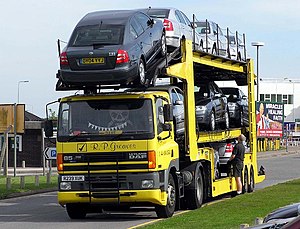
DAF (bilmærke) / Lastbilmodeller / Billeder
Van Doorne's Automobiel Fabriek N.V. normalt blot kendt som DAF er en hollandsk lastbilfabrikant, og hører som mærke til den amerikanske Paccar-koncern.